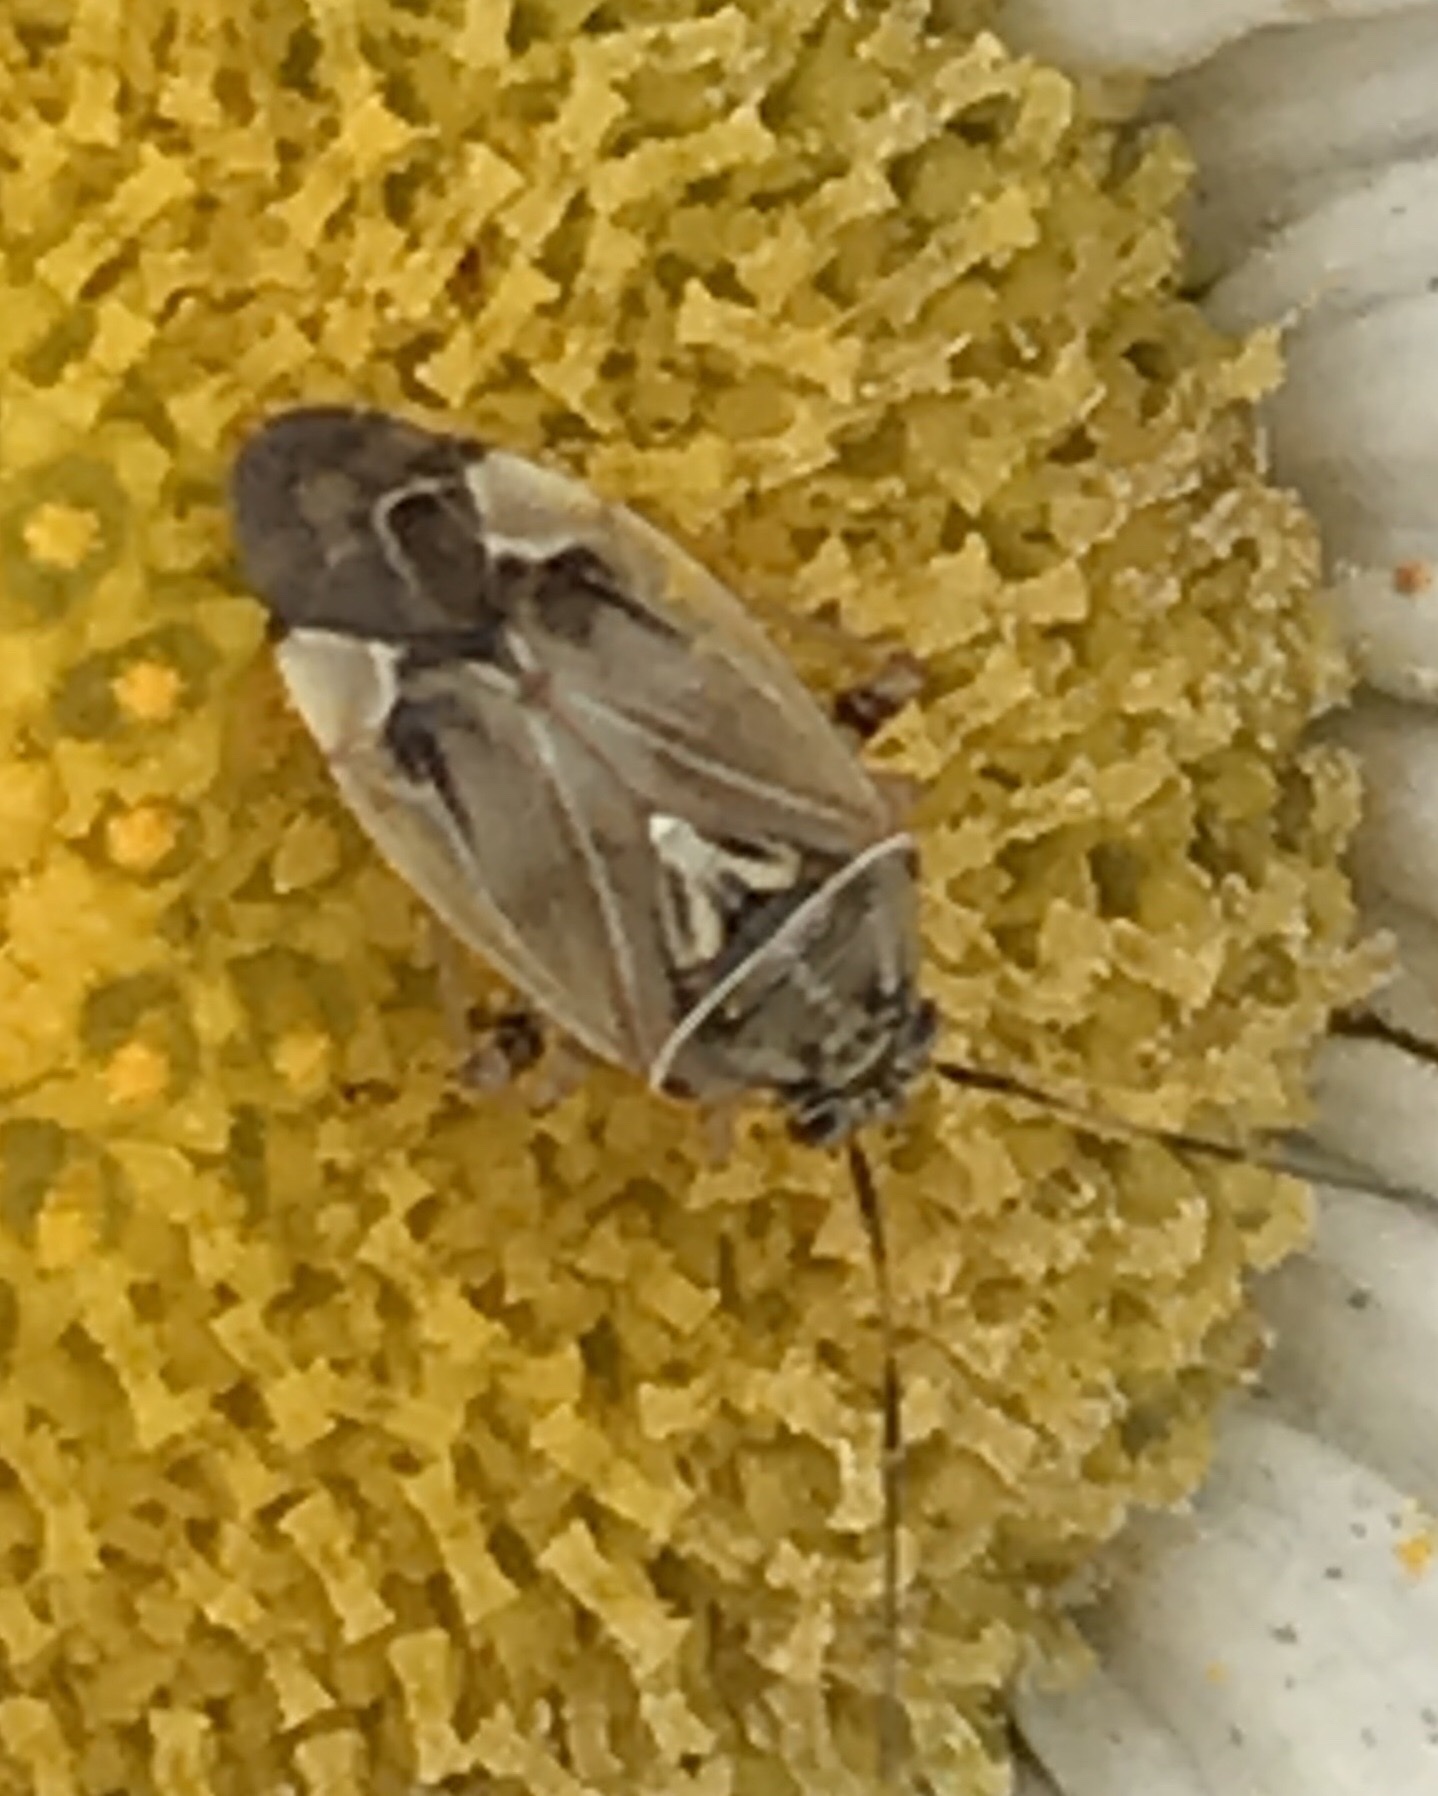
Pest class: lygus_bug